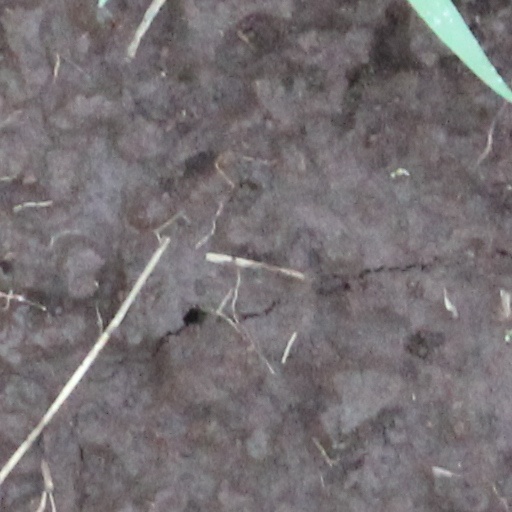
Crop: wheat